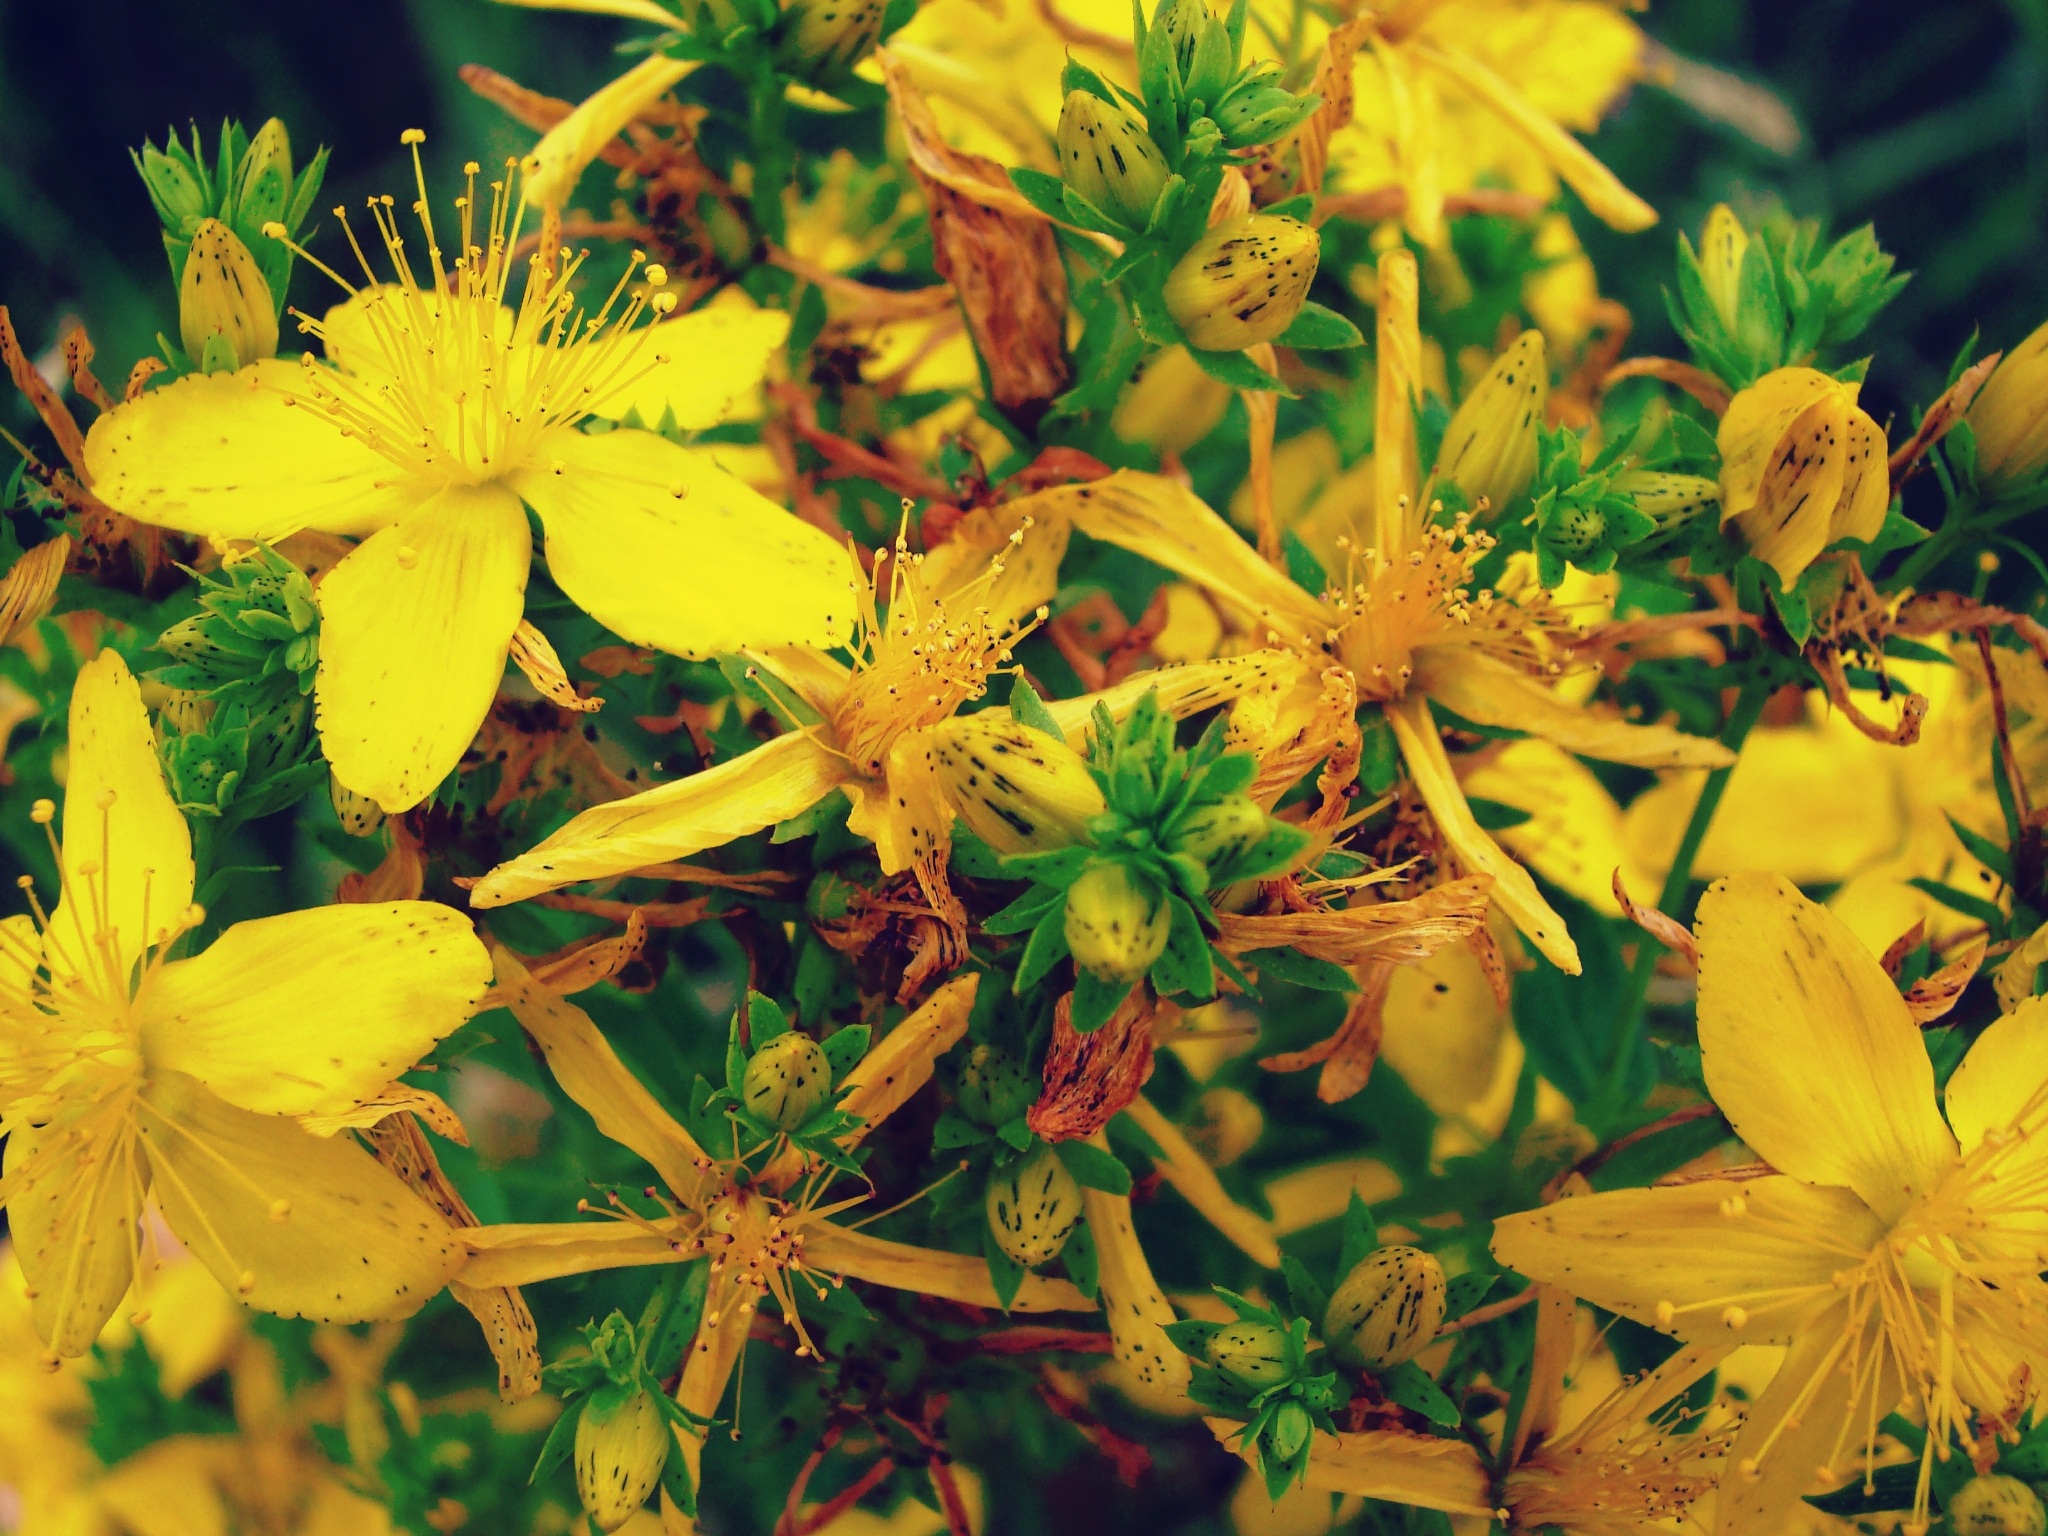
nature, blossom, plant, field, meadow, leaf, flower, botany, yellow, flora, wildflower, flowers, shrub, hypericum, macro photography, flowering plant, hypericaceae, tutsan, land plant